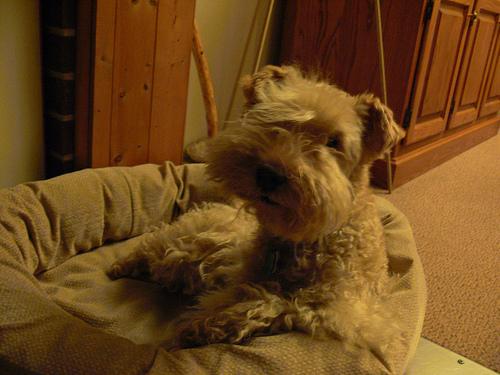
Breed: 216-n000017-Lakeland_terrier